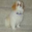
Label: dog